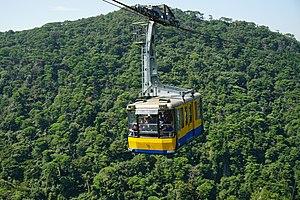
Le Téléphérique Rokkō Arima est une ligne aérienne exploitée par la fondation publique du développement urbain de la ville de Kobe localisé dans la ville de Kōbe, dans la préfecture de Hyōgo au Japon. Il permet de relier les monts Rokkō à l'onsen Arima Onsen situé dans l'arrondissement Kita de Kobe. Long de 5 km, c'est la plus grande ligne de téléphérique du Japon. Toutefois seule la section de la ligne appelée Ligne Ura-Rokkō est encore exploitée. L'autre section, Ligne Omote-Rokkō est à l’arrêt depuis 2004 remplacée par une ligne de bus.